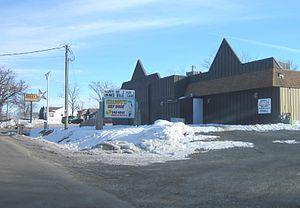
Shueyville est une ville du comté de Johnson, en Iowa, aux États-Unis. Elle est incorporée le 8 mars 1968.